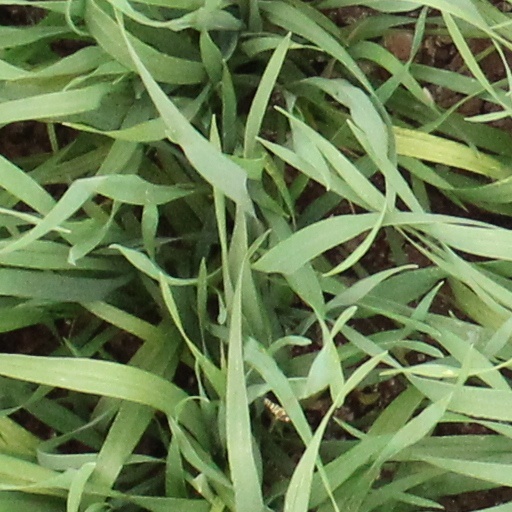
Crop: wheat